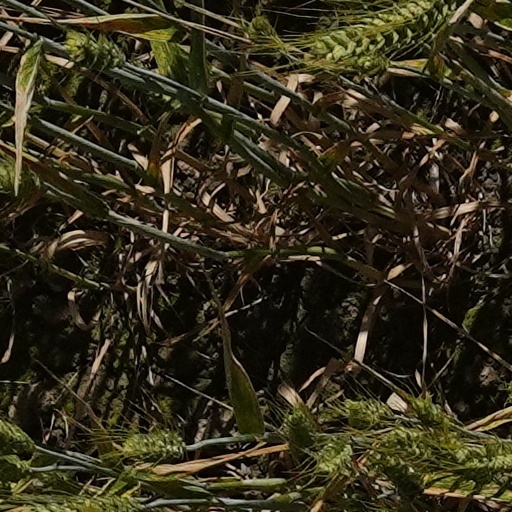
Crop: wheat